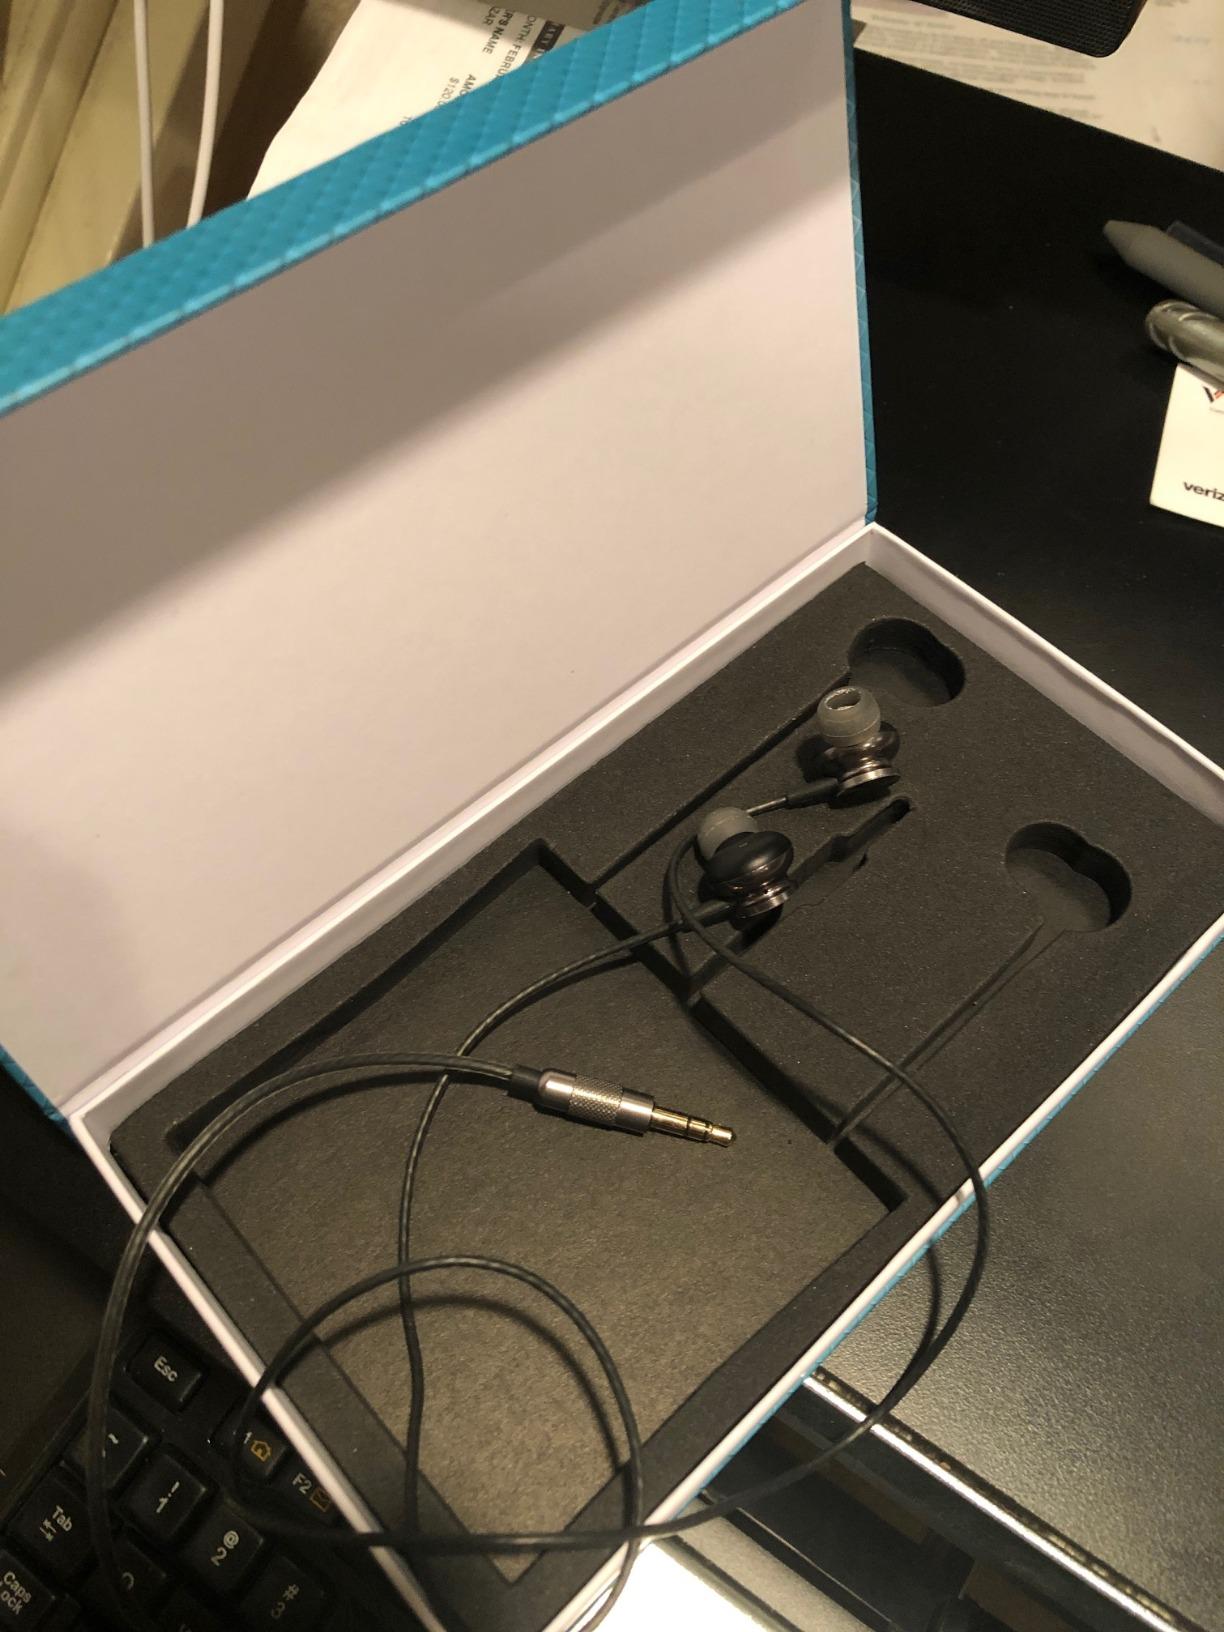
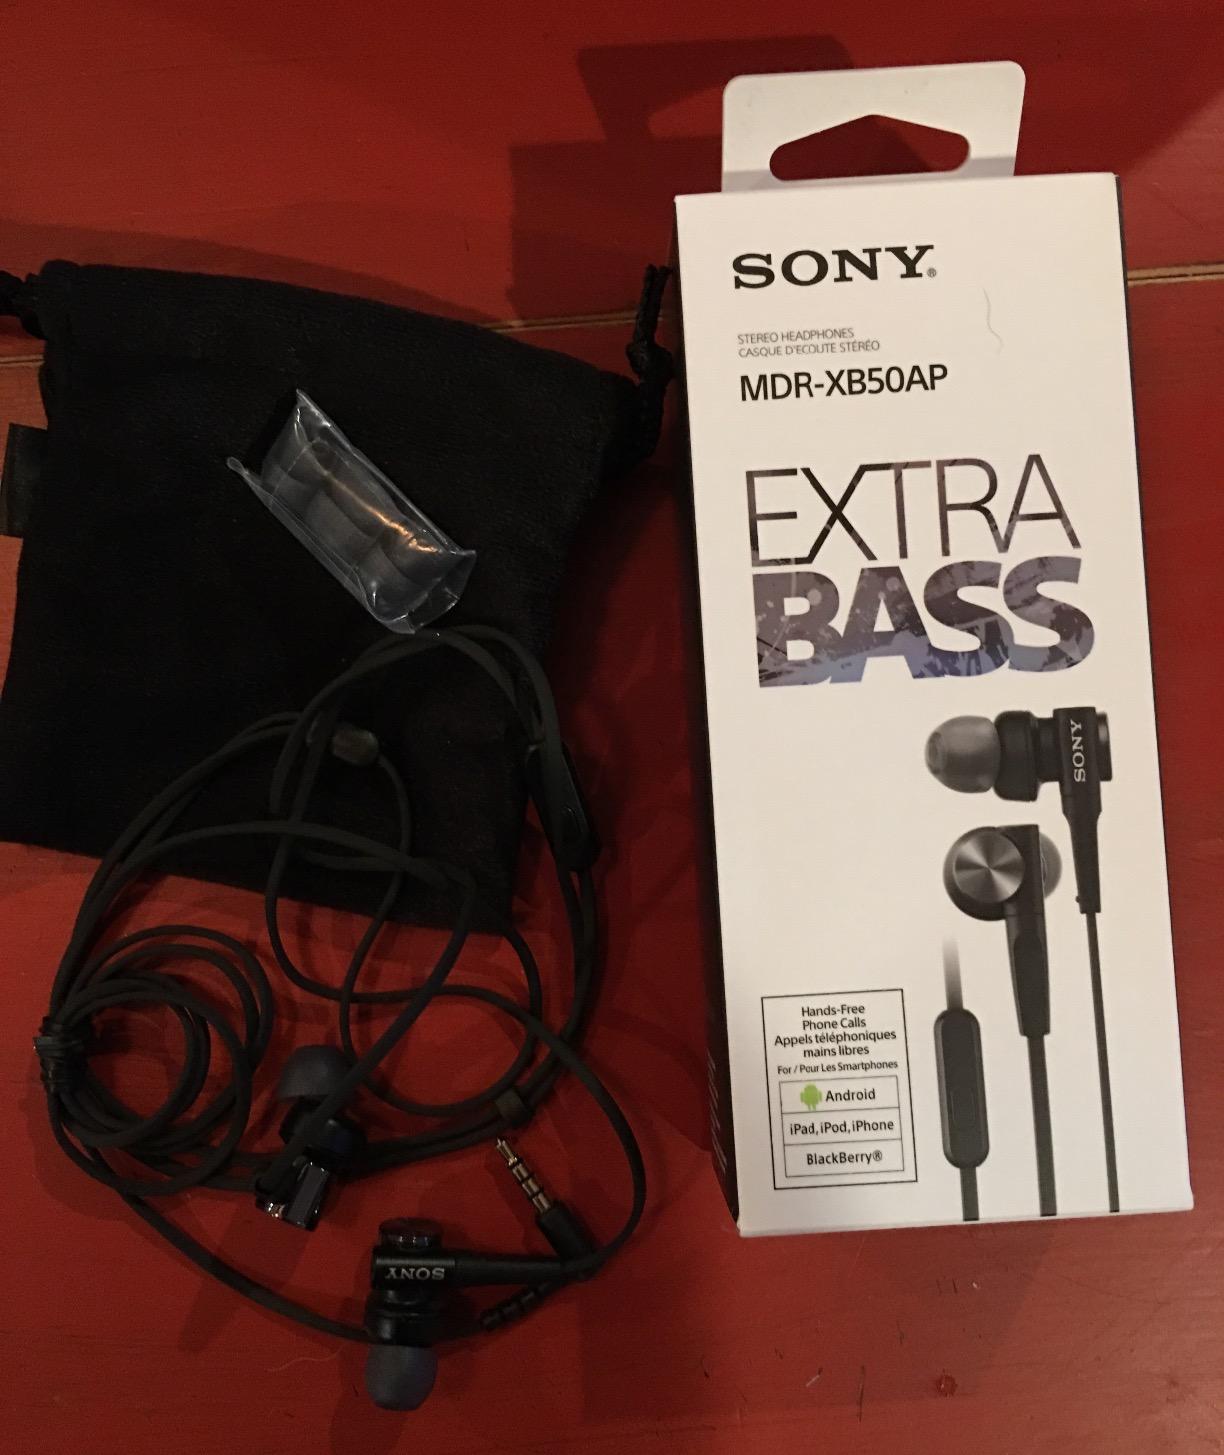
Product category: headphones
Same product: no